Bethlehem Catholic High School

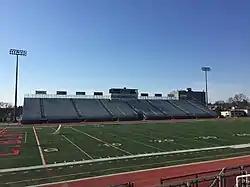
Bethlehem Catholic High School's football team plays their home games at BASD Stadium, a 16,000 capacity stadium in Bethlehem that is one of Pennsylvania's largest high school stadiums

Bethlehem Catholic High School competes athletically in the Eastern Pennsylvania Conference (EPC) in the District XI division of the Pennsylvania Interscholastic Athletic Association, one of the premier high school athletic divisions in the nation. Home athletic events are held on the campus of Bethlehem Catholic High School while football games are played at the 14,000 capacity Frank Banko Field at Bethlehem Area School District Stadium, one of Pennsylvania's largest high school stadiums.